Mathilde Fibiger

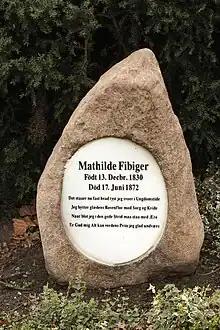
Gravestone in Aarhus City Hall Park..

Such was her prominence as an advocate for gender equality, in order to honour it, the "Dansk Kvindesamfund" (Danish Women's Society) created "Mathildeprisen" (The Mathilde Prize). The Mathilde Prize was established in 1970 and is awarded to both men and women in recognition of work that advances gender equality. Recipients of the prize includes Suzanne Brøgger, Joan-søstrene, Kenneth Reinicke, Anja Andersen and Anja C. Andersen.